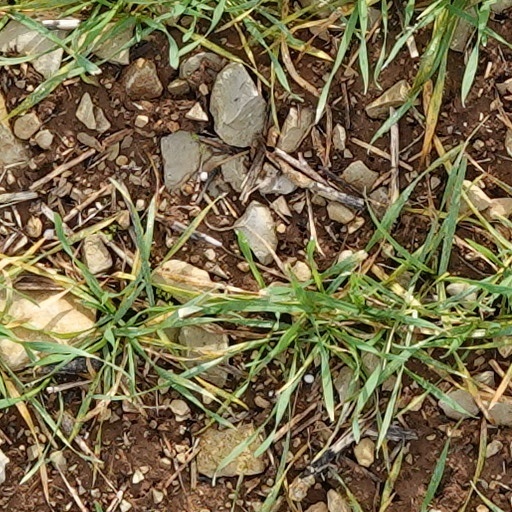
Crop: wheat